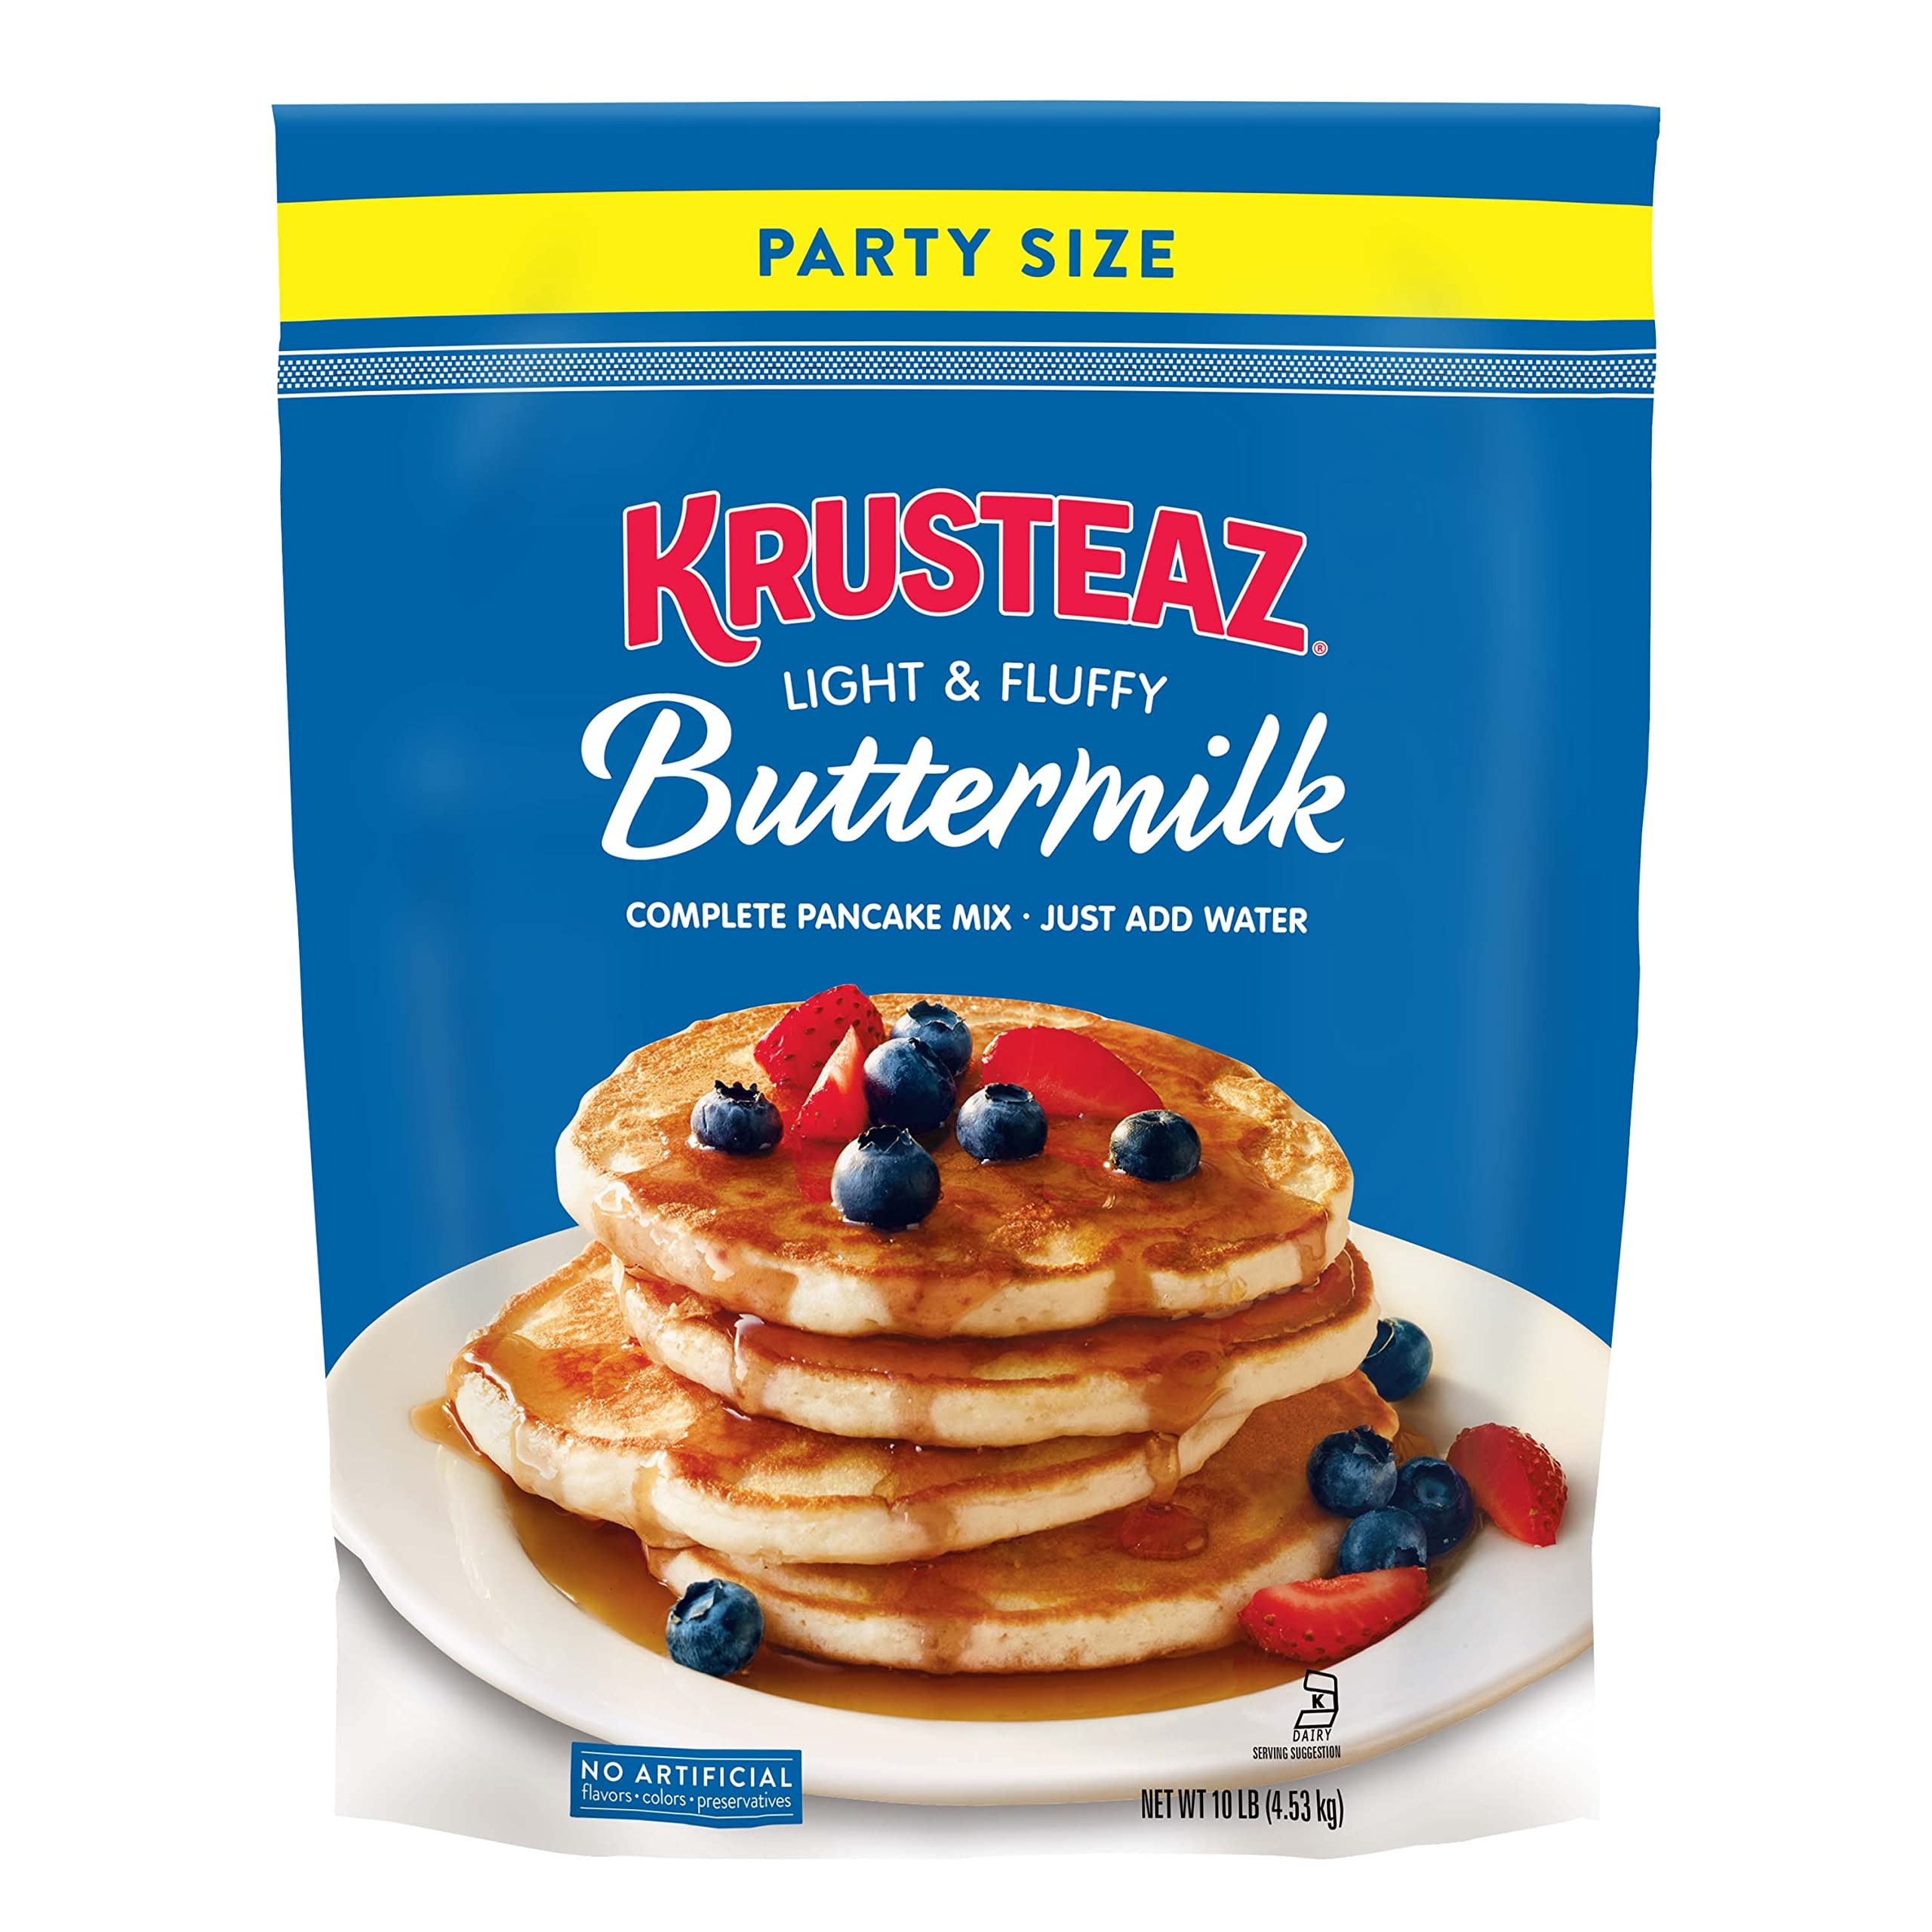
Item Name: Krusteaz Complete Buttermilk Pancake and Waffle Mix, Light & Fluffy, 10 lb Bag
Bullet Point 1: PERFECT PANCAKES: Krusteaz Buttermilk Pancakes are light, fluffy, delicious, mouthwatering and also incredibly easy to make.
Bullet Point 2: EASY TO MAKE: Just add water. Seriously. Just add water, whisk your batter, and pour onto your lightly greased griddle. Then sit back and enjoy the light, fluffy quality in every single bite.
Bullet Point 3: MAKE IT YOUR OWN: With Krusteaz Buttermilk Pancake Mix, one box means endless possibilities. A classic stack with butter and syrup is always a great go-to breakfast, but you can also use your Krusteaz mix to whip up savory pancakes for dinner or a cheese topped pancake casserole for a rainy day family lunch.
Bullet Point 4: INGREDIENTS WE’RE PROUD OF: Breakfast purists will be happy to know that Krusteaz Buttermilk Pancake Mix is made with no artificial colors and no artificial preservatives.
Bullet Point 5: WHAT'S INCLUDED: Each order of this pancake mix includes one 10-lb bag with a shelf life from production of 548 days—so you can always have a Krusteaz mix on hand whenever you crave it!
Value: 10.0
Unit: pound

Price: 9.98